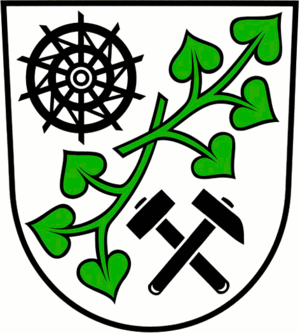
Plessa
Coat of arms of Plessa
Plessa er en kommune i landkreis Elbe-Elster i den tyske delstat Brandenburg.